Carlow

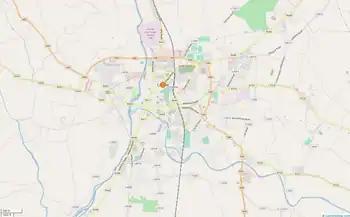
A map of Carlow

The River Barrow flows through the town and forms the historic boundary between counties Laois and Carlow. However, the Local Government (Ireland) Act 1898 included the town entirely in County Carlow. The settlement of Carlow is thousands of years old and pre-dates written Irish history. The town has played a major role in Irish history, serving as the capital of the country in the 14th century. The town is in a townland and civil parish of the same name.